Margaret River, Western Australia

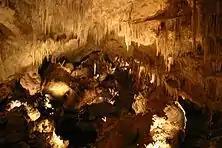
Mammoth Cave

Several hundred caves are located near Margaret River, all of them within Leeuwin-Naturaliste National Park. Six of these are open to the public.